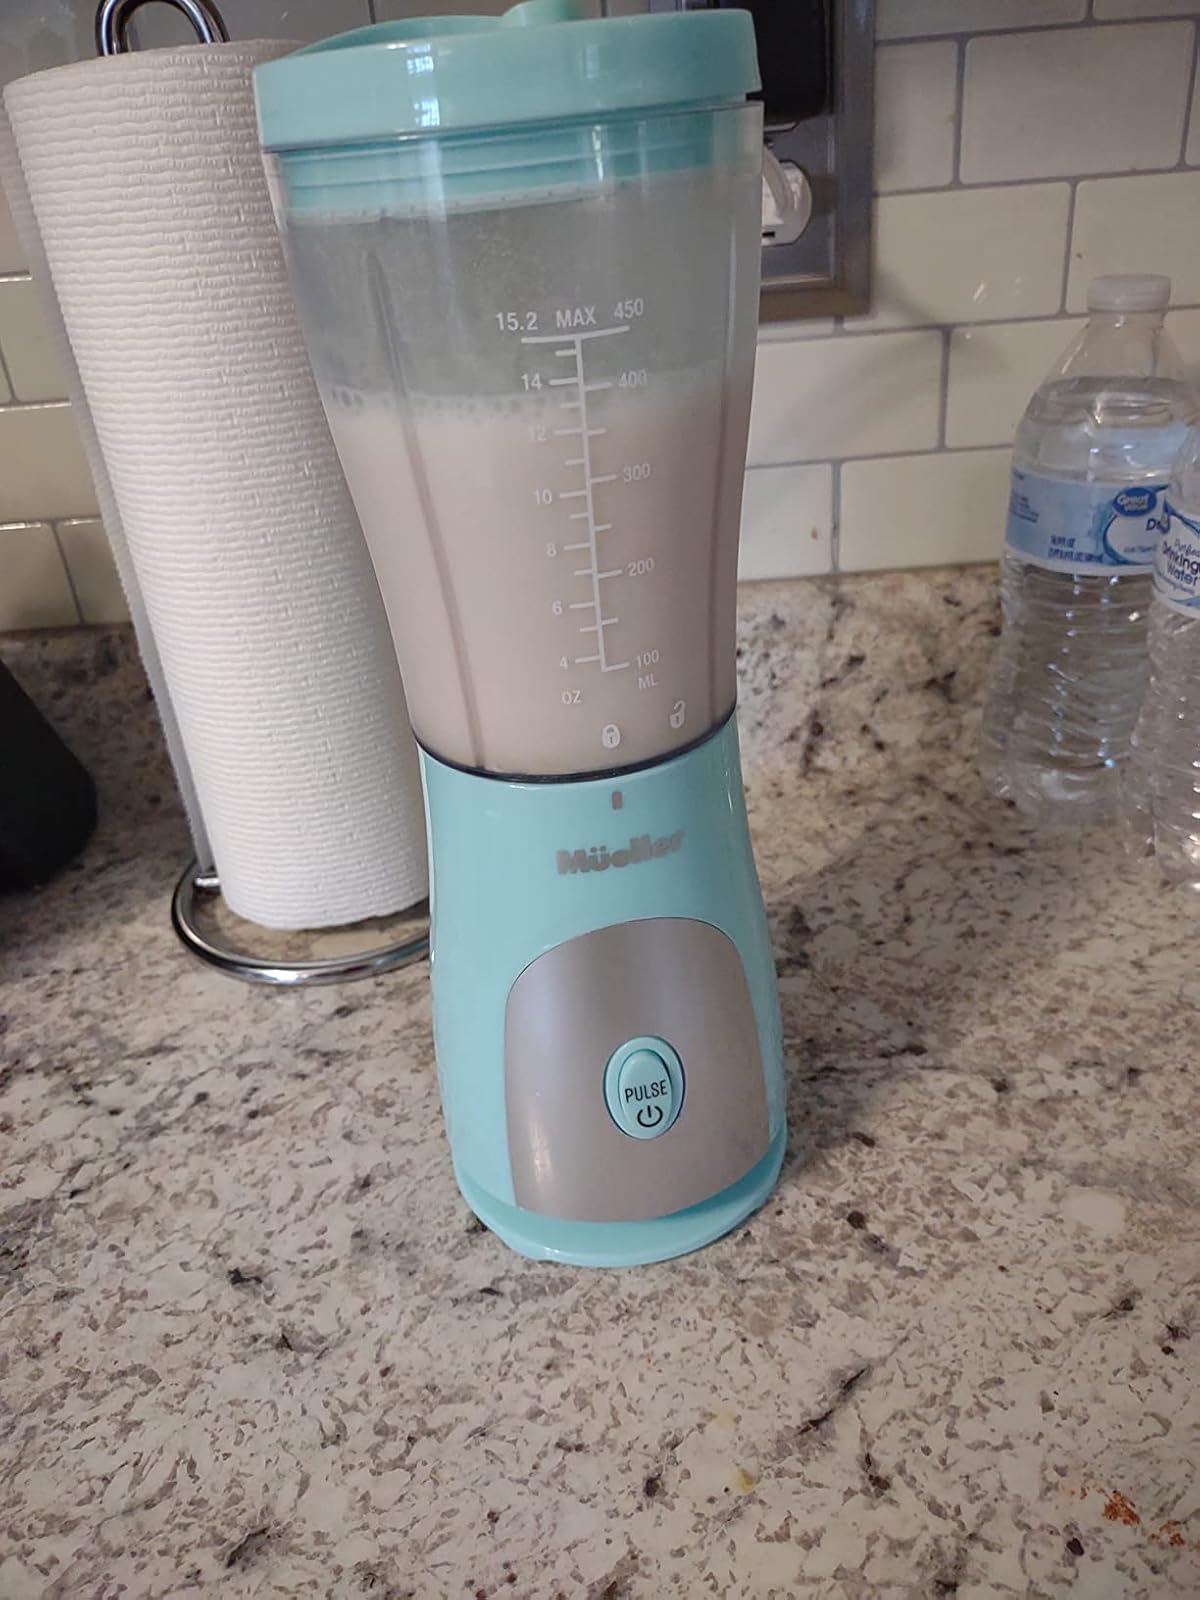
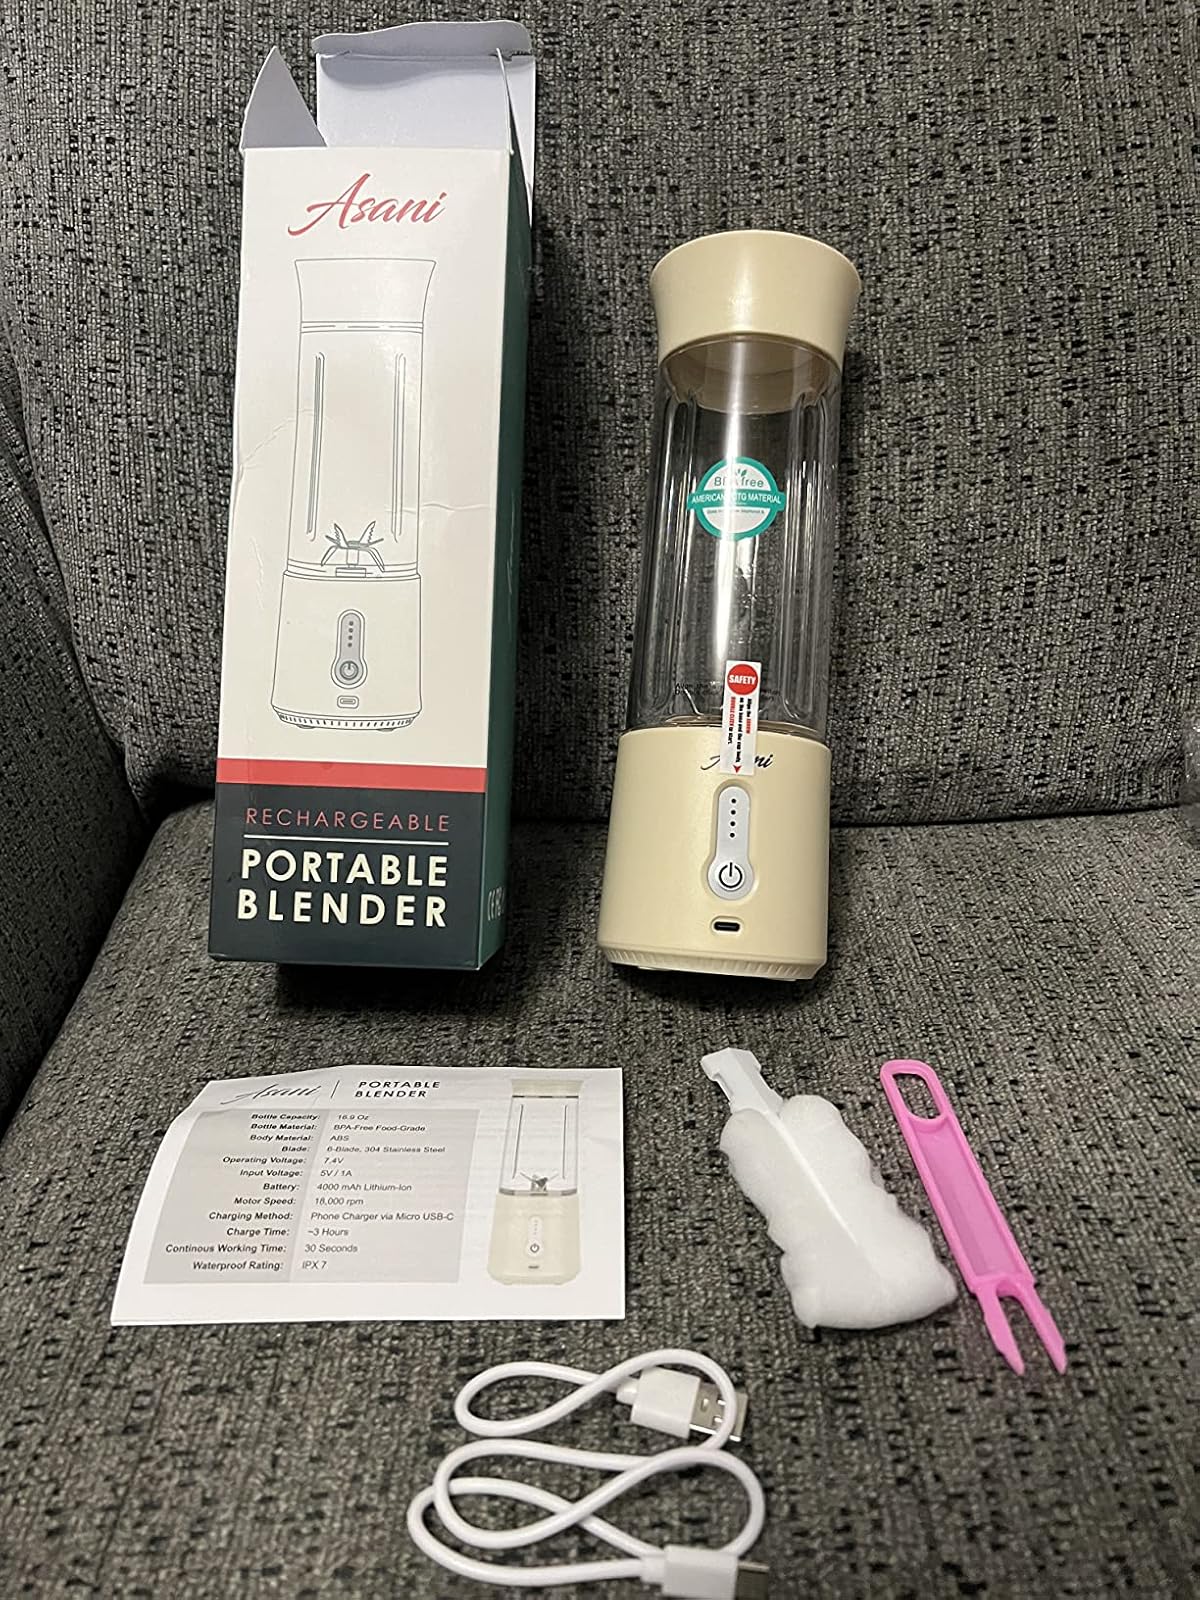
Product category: items_blender
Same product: no